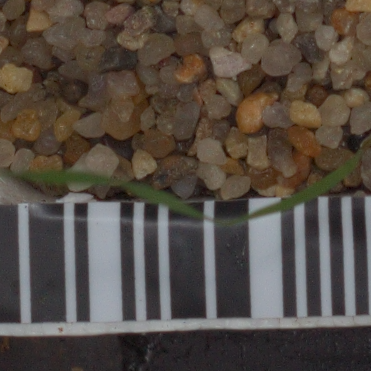
Label: black_grass